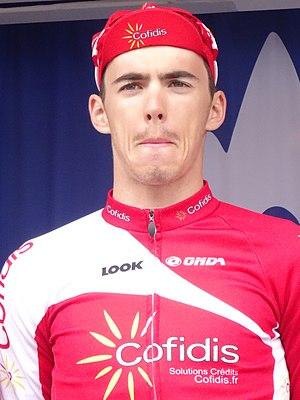
Reportage photographique réalisé le jeudi 8 mai 2014 au départ de la deuxième étape de l'édition 2014 des Quatre jours de Dunkerque à Hazebrouck, Nord, Nord-Pas-de-Calais, France. Depicted person&#58
La saison 2014 de l'équipe cycliste Cofidis est la dix-huitième de cette équipe.
Christophe Laporte, né le 11 décembre 1992 à La Seyne-sur-Mer, est un coureur cycliste français, membre de l'équipe Cofidis depuis 2014.